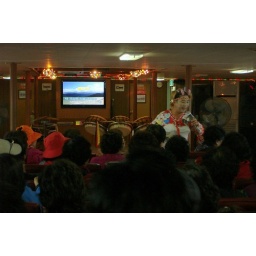
A male performer sang in front of ship's passengers, using female clothes and make up. Jeju Island